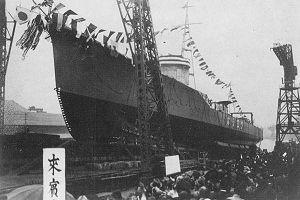
Les chantiers navals Fujinagata sont un site de production de navires et de voitures de trains situé à Osaka.
Le Kuroshio était un destroyer de classe Kagerō en service de la Marine impériale japonaise pendant la Seconde Guerre mondiale.